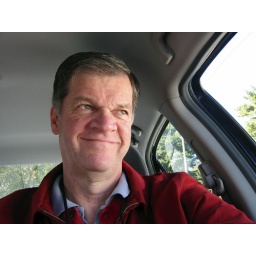
Sitting in my car in the suburbs, waiting for the commuter train that will take me to Boston.